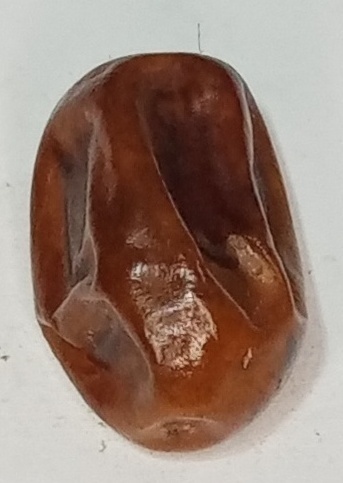
Variety: fasli-toto
Size: medium
Grade: grade-1